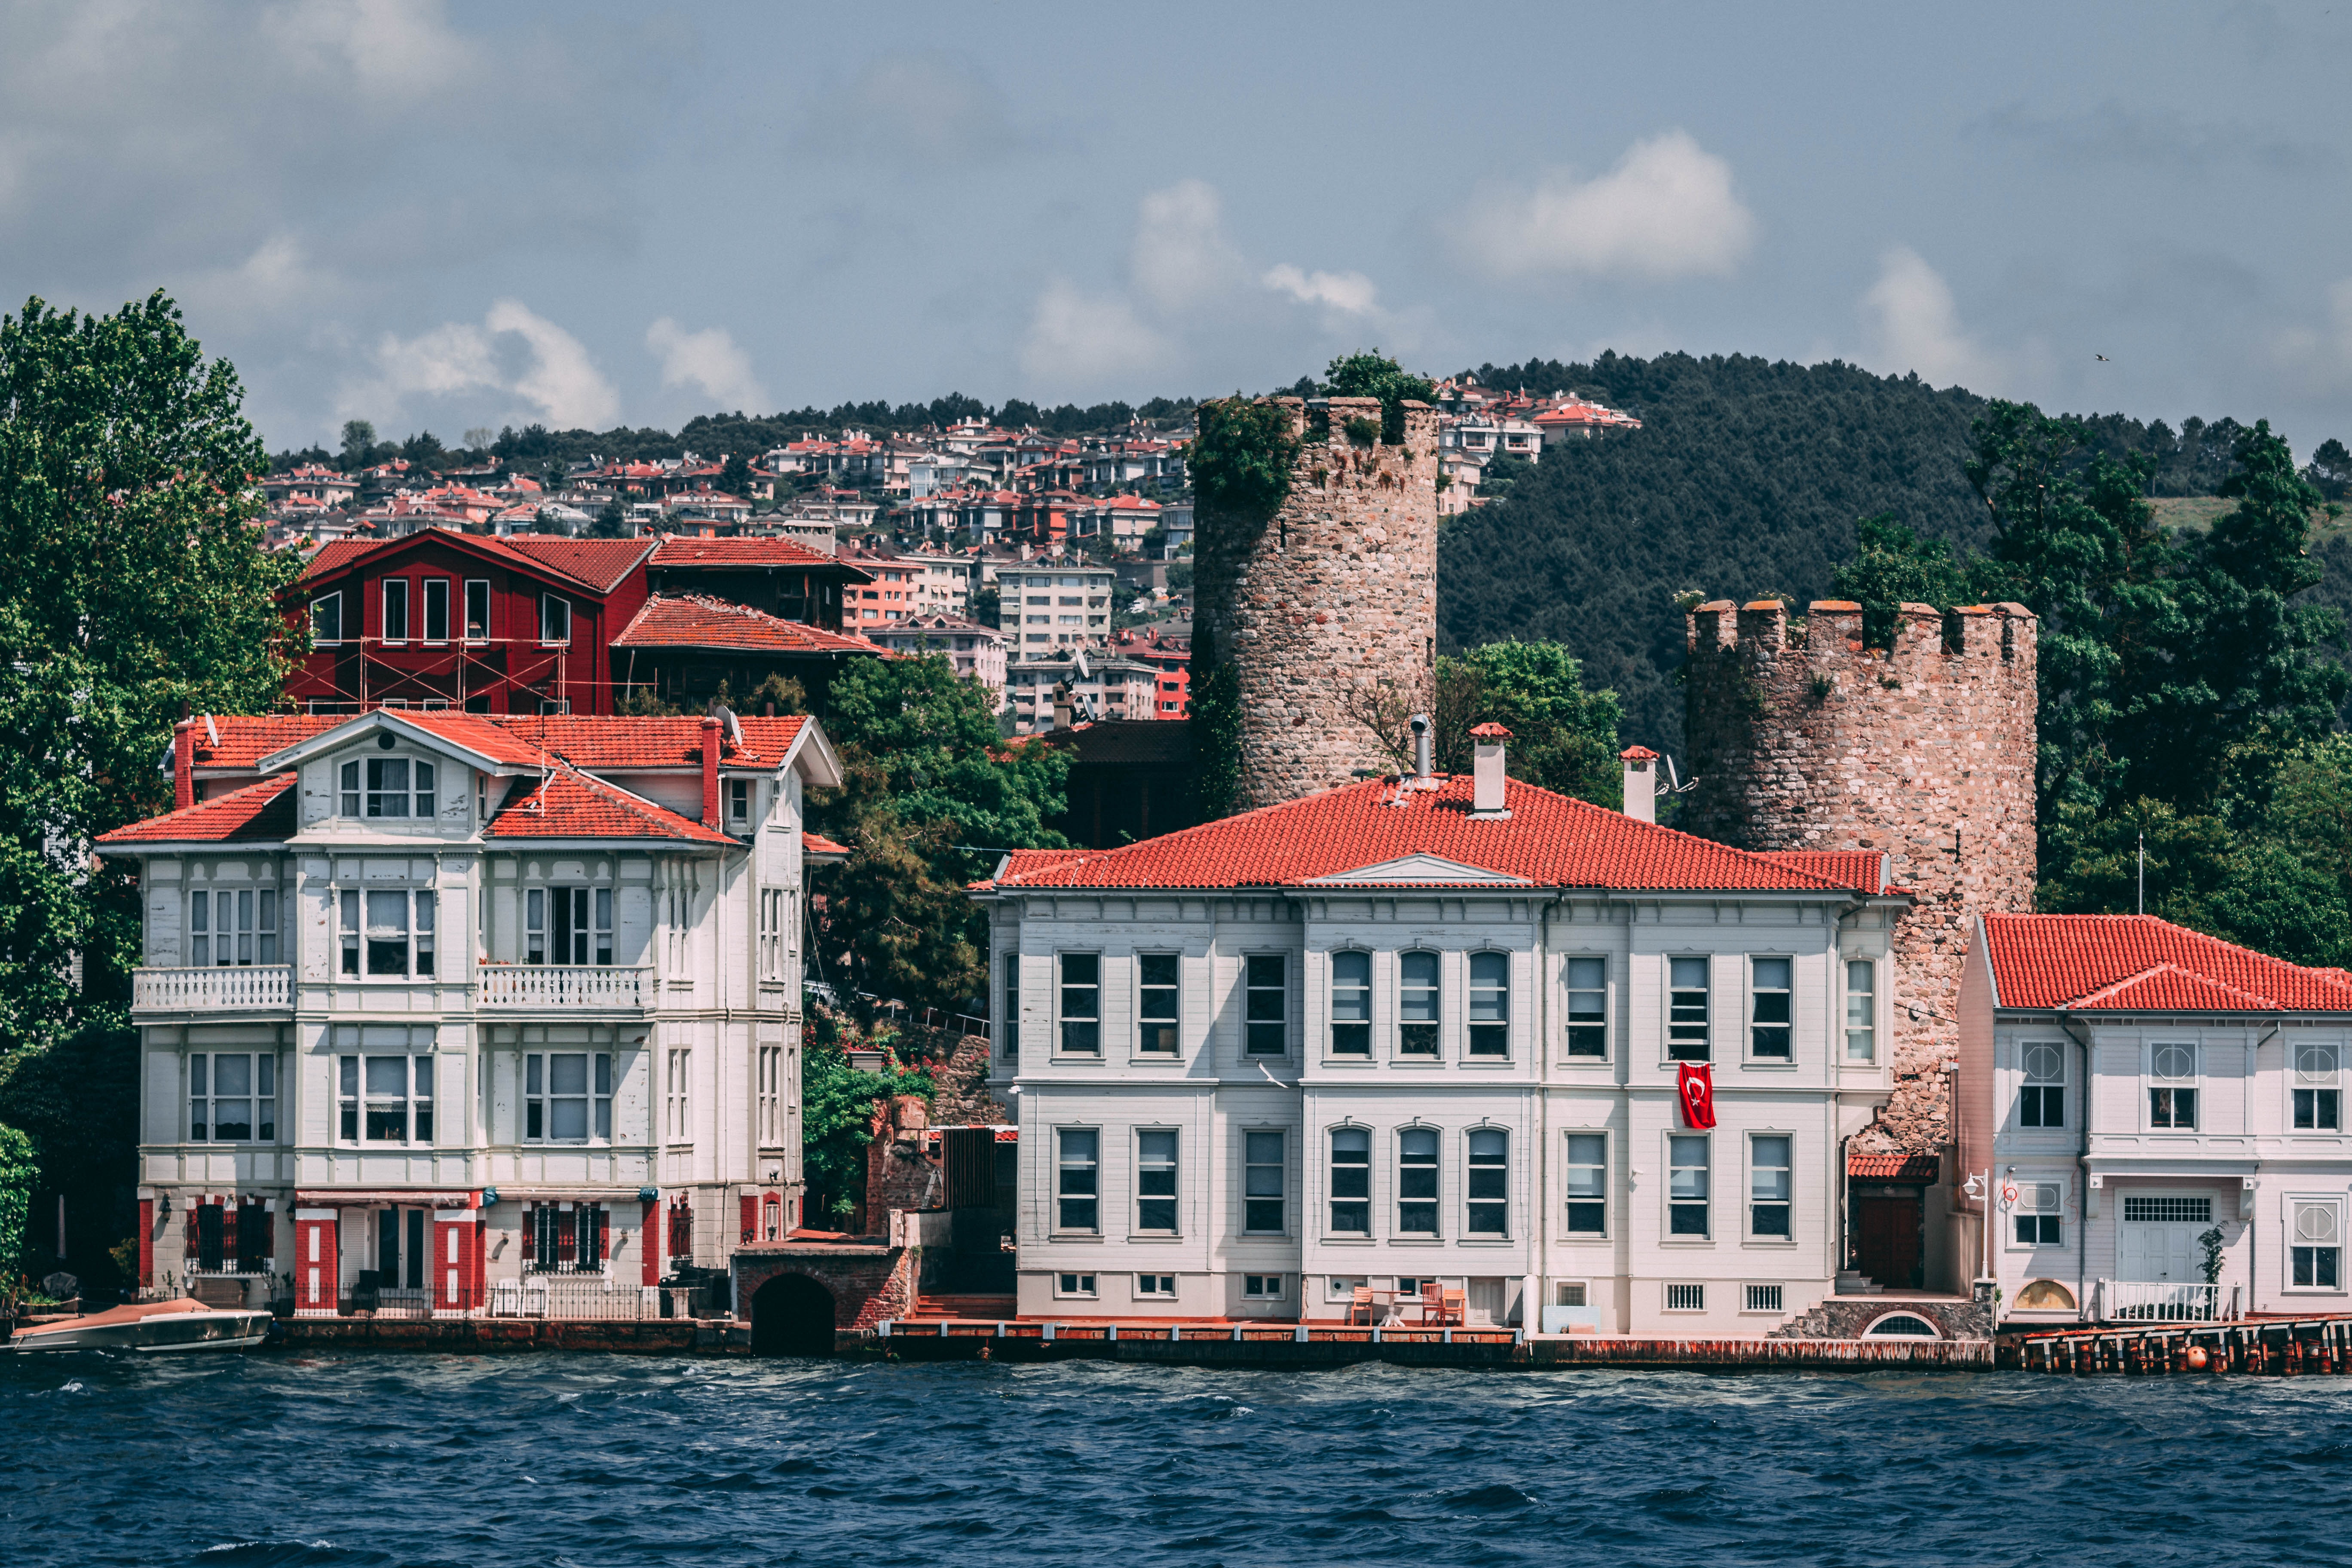
water, water transportation, town, building, sky, waterway, architecture, house, home, lake, tourism, vacation, sea, city, real estate, tree, river, vehicle, estate, mansion, boat, facade, ferry, channel, boating, tourist attraction, coast